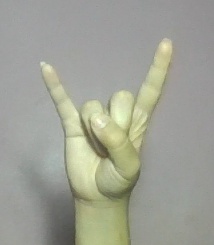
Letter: la